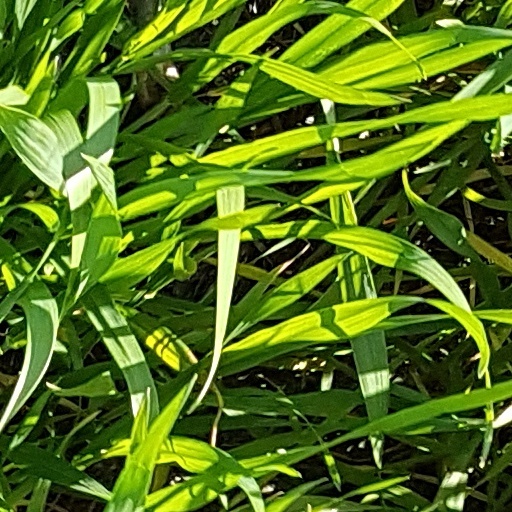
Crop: wheat